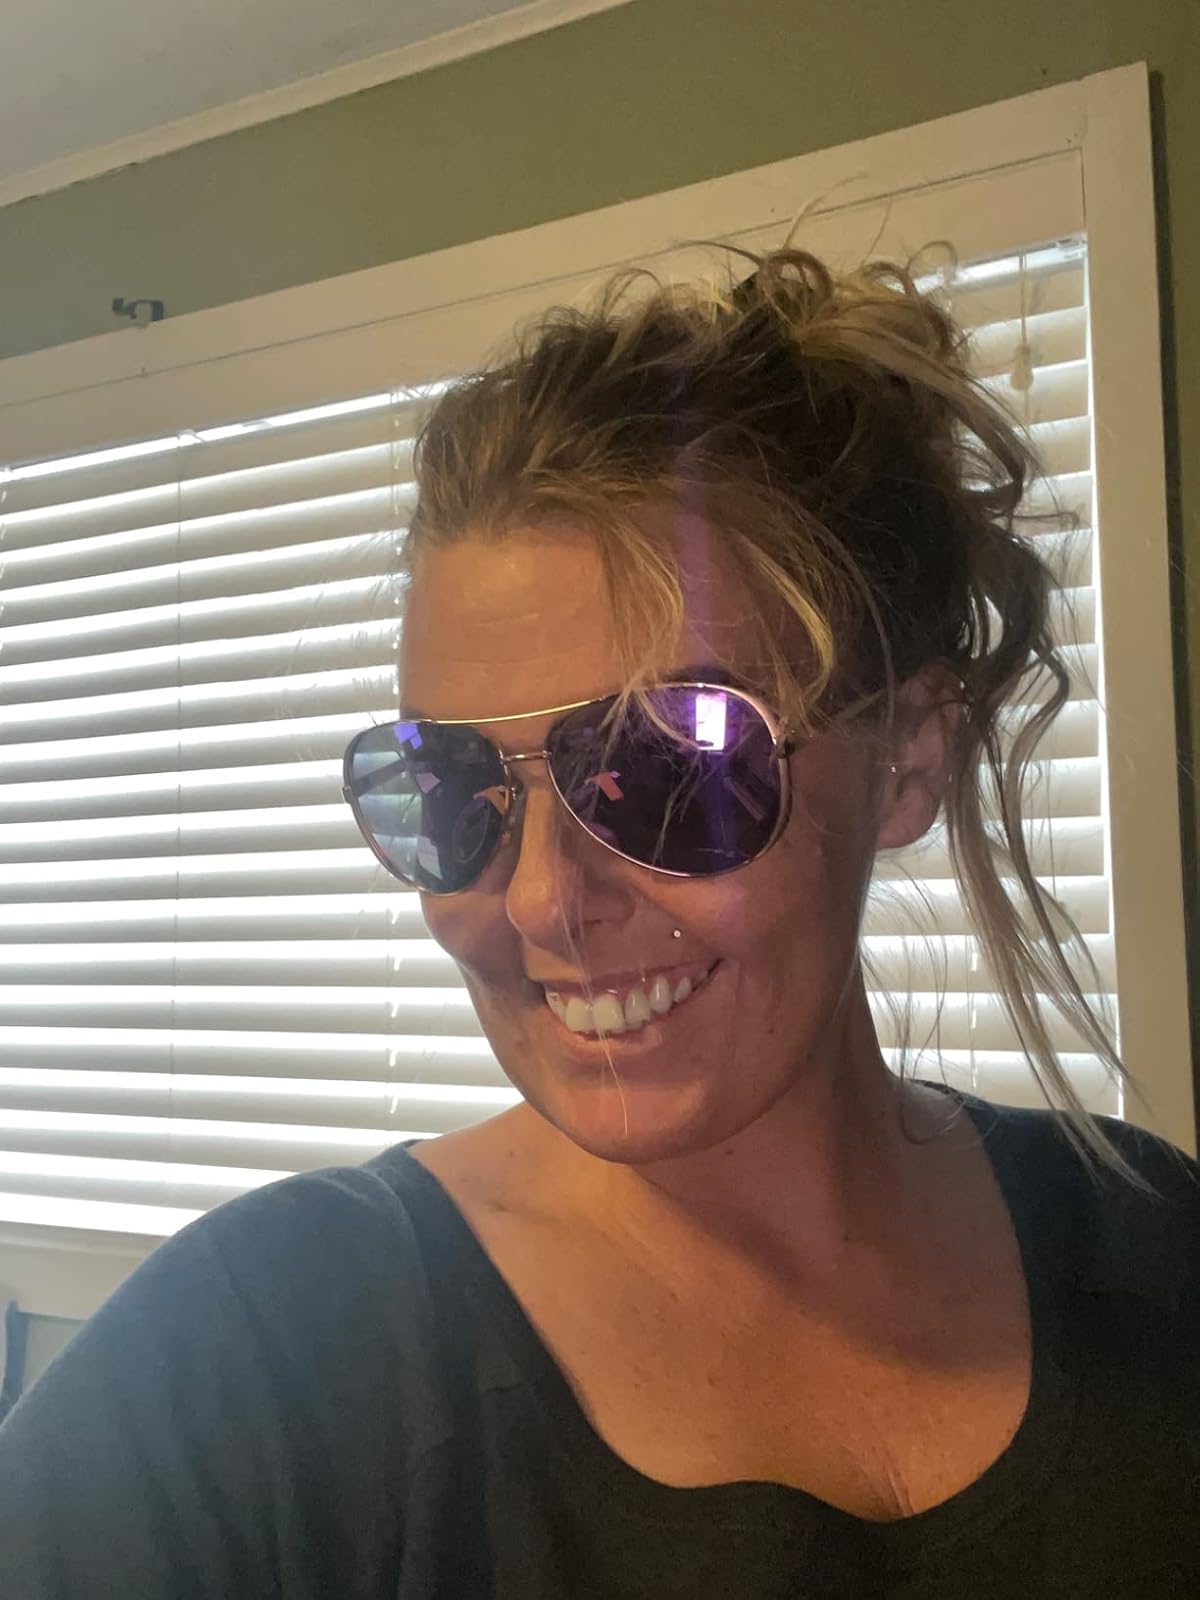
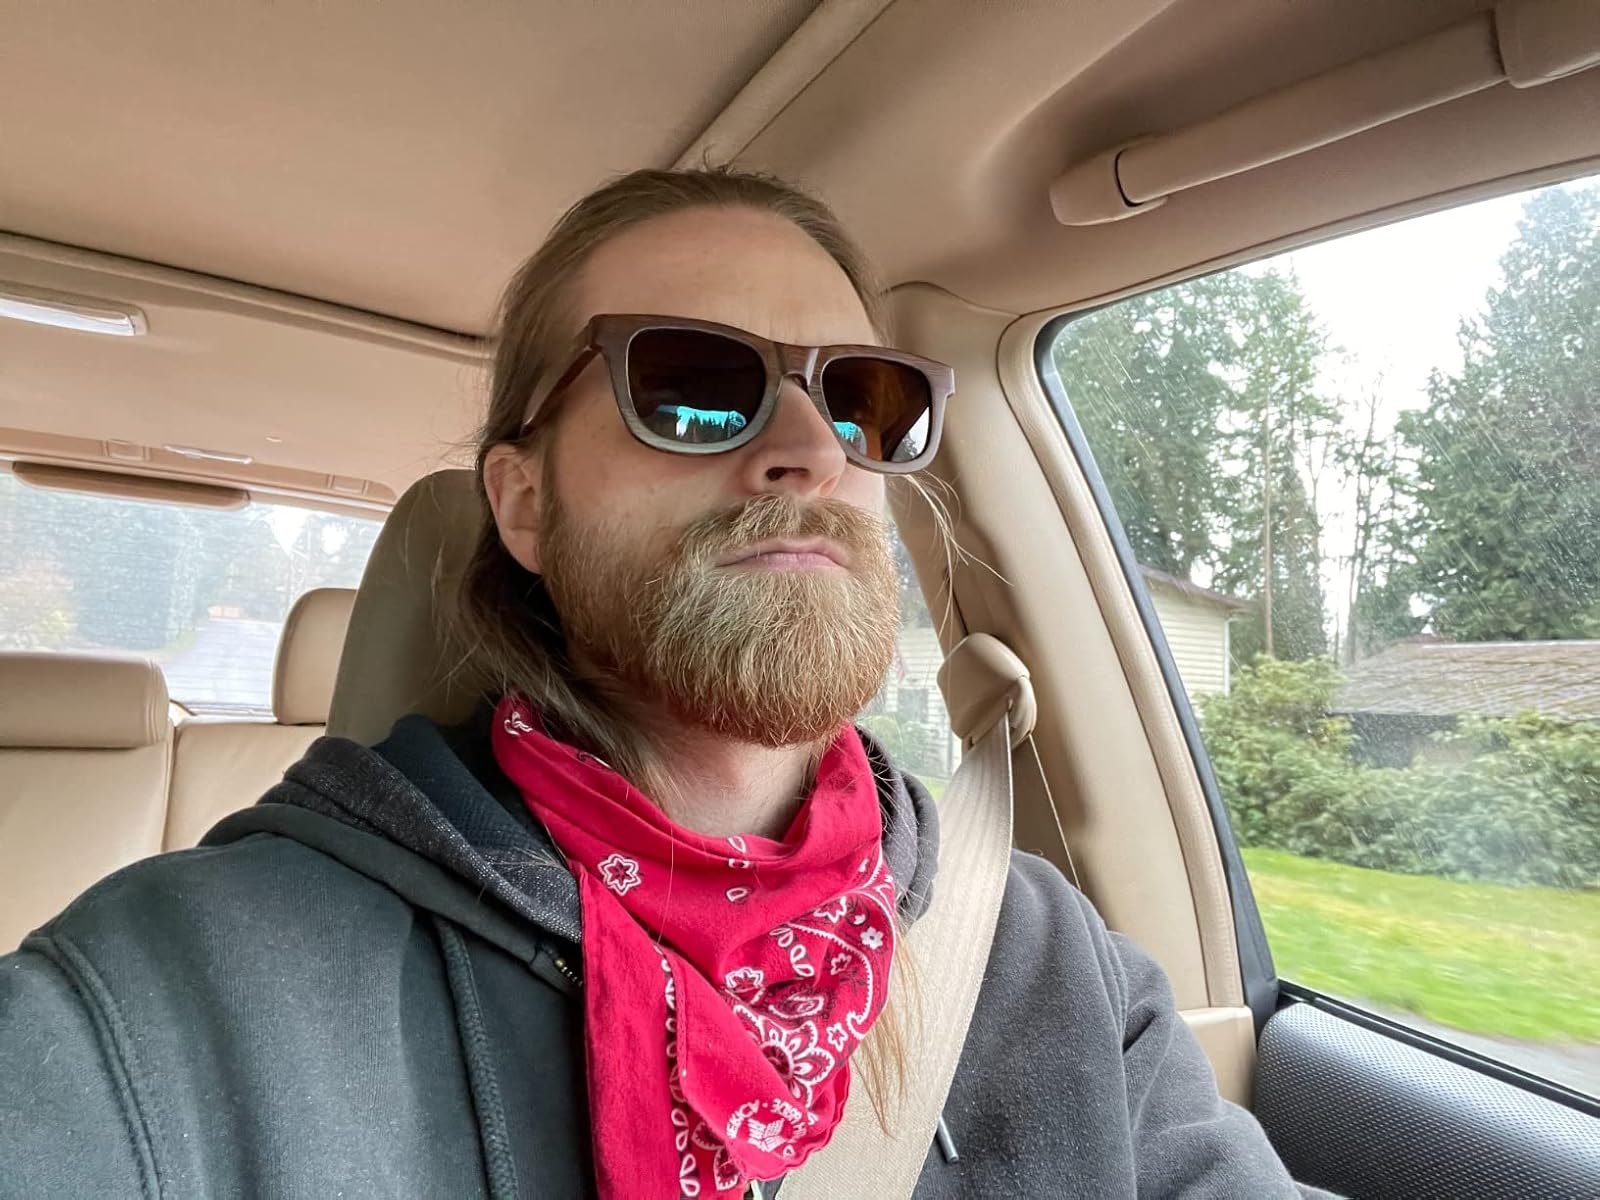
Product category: accessories_sunglasses
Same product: no